Lazona Kawasaki Plaza

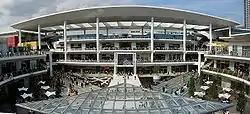
Grand stage side view, September 2006

is a shopping mall in Saiwai-ku, Kawasaki, Japan. The mall adjoins the west side Kawasaki Station. It is the largest commercial facility in the Mitsui Fudosan affiliate and has the highest sales volume.